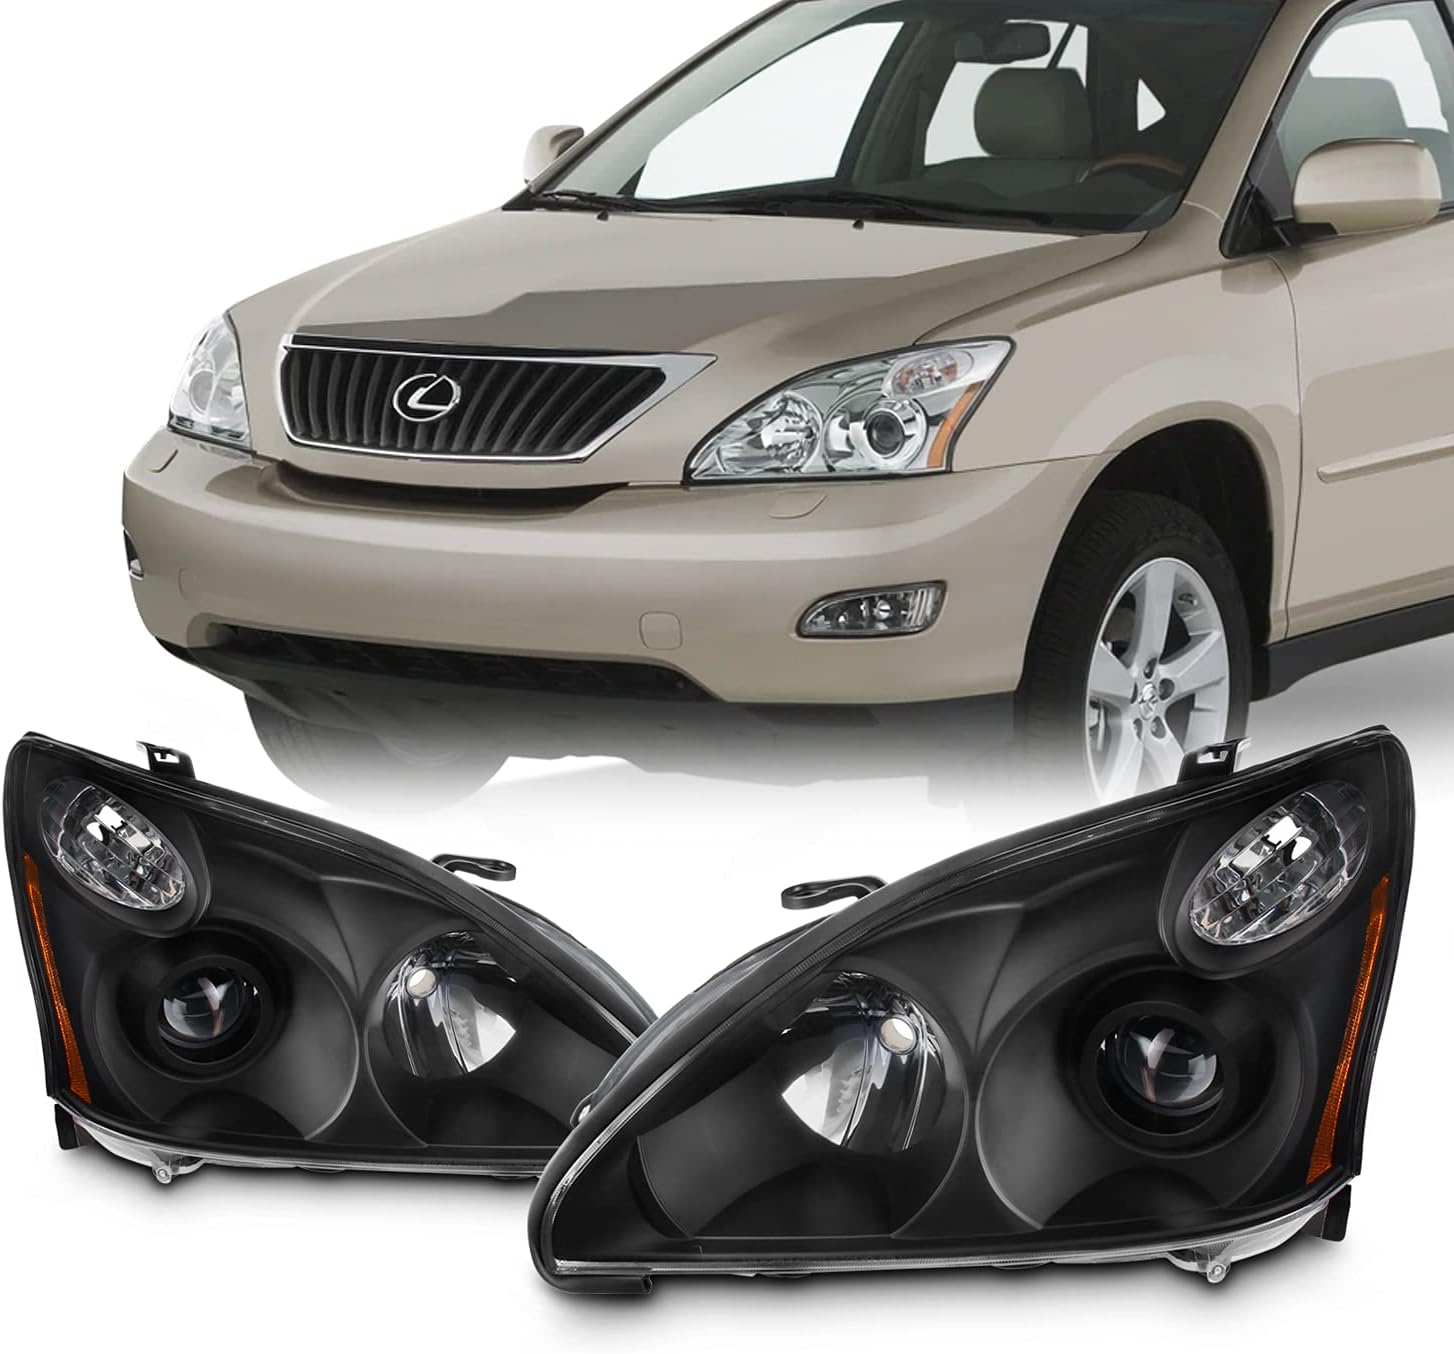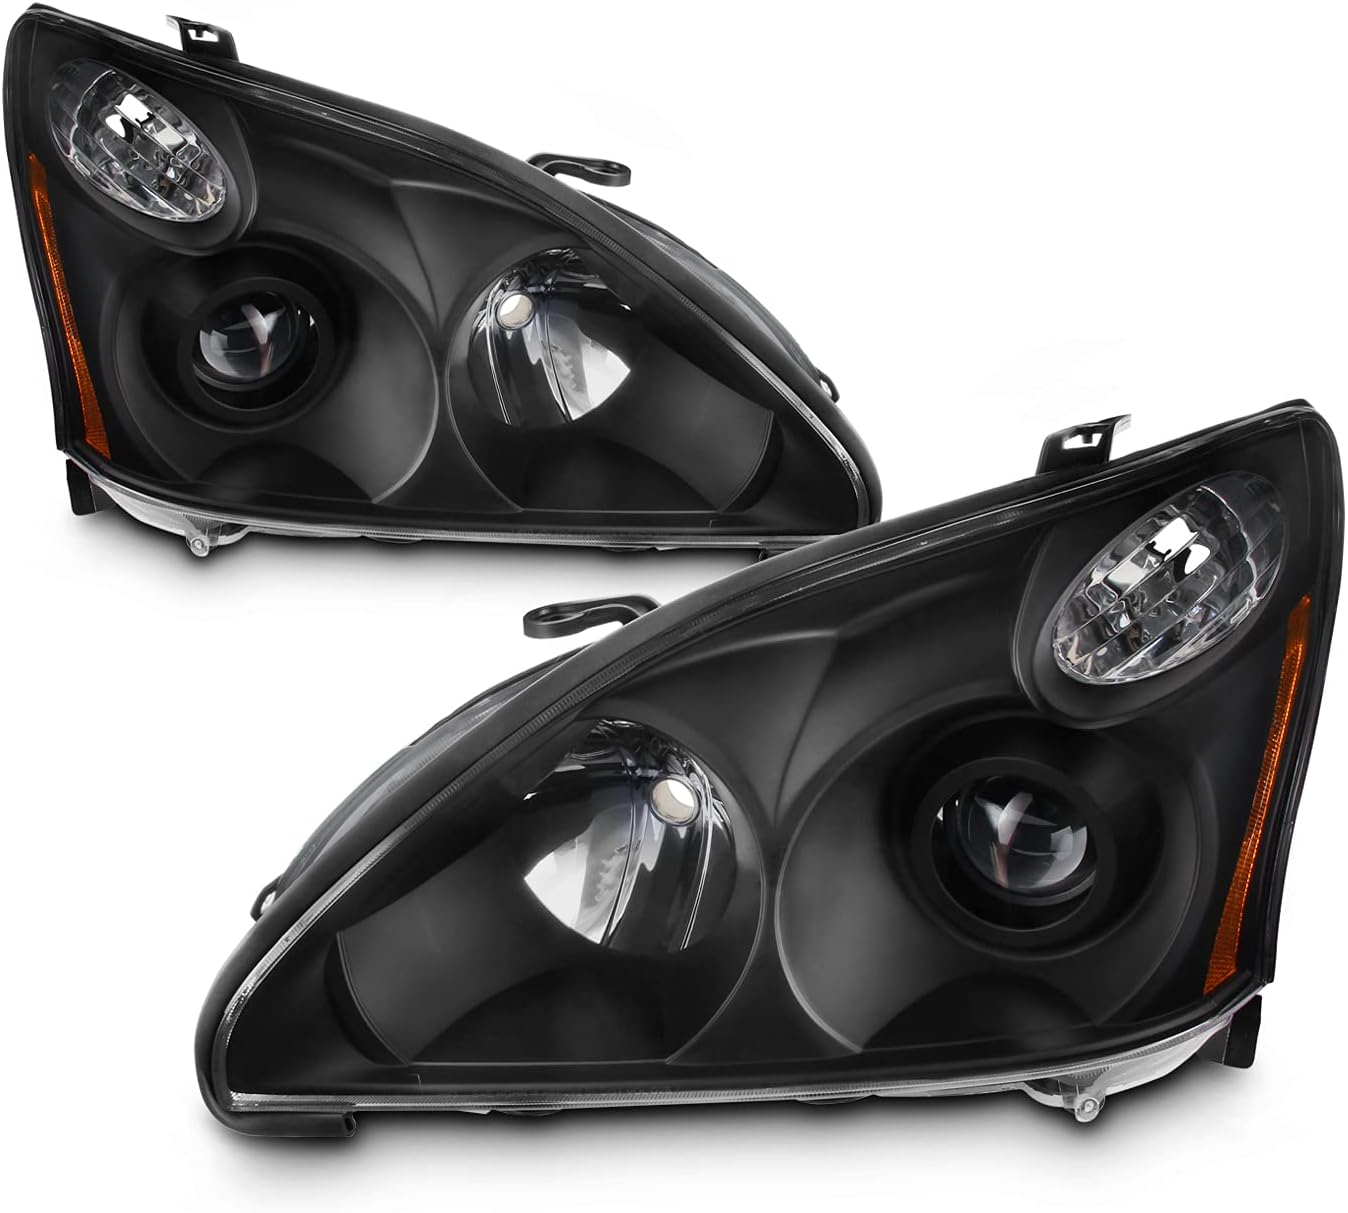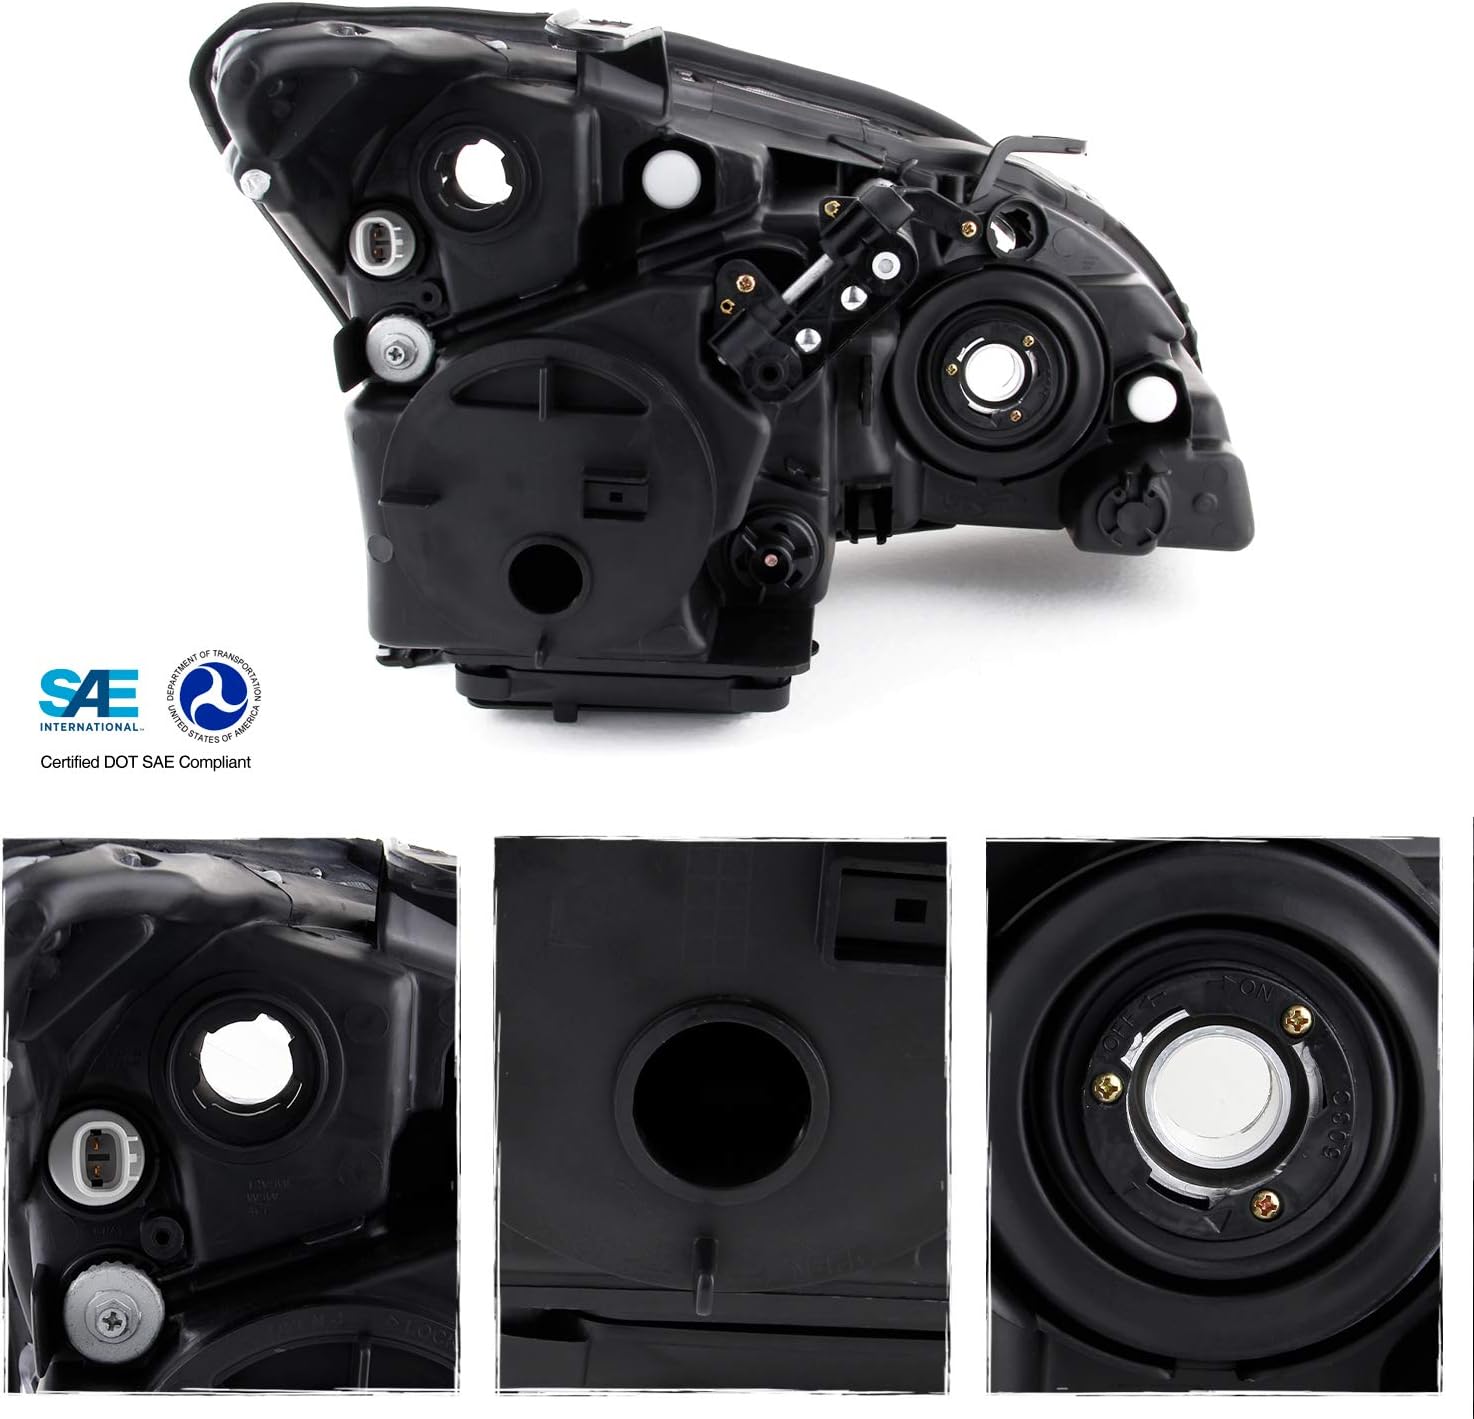
AKKON - For 2004 2005 2006 Lexus RX330 Black Housing Projector Headlight [Japan Build HID/Xenon Model Only]
Category: Automotive
This is a 100% brand new pair of Headlights Replacement Assemblies in Midnight Black Housing With Crystal Clear LensCompatible With:Fit 04-06 Lexus RX330Fits JAPAN BUILT models that DO NOT HAVE the AFS feature (Adaptive Front Lighting Control)This set is for XENON or HID style headlights, NOT compatible for Halogen style vehicle
Features: Fit 04-06 Lexus RX330 ***Japan Built model W/HID XENON Projector Only, Does not have AFS Feature*** | Comes in a Pair, including Left Sidae (Driver Side) & Right Side (Passenger Side) | New Trend Projector Headlight Design, Provide Better Light Pattern Than Traditional Crystal Headlights LED Halos are made with the best materials and precisely illuminate with Ultra-Bright SMD LED chips | Direct Bolt On Replacement For Your Original Tail Lights, No Wiring or Any Other Modification Needed | No Installation Guide or Instruction Included, Professional Installation is Highly Recommended